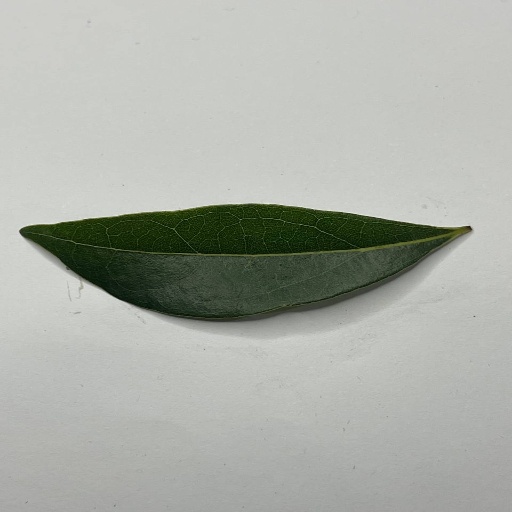
Species: Camphor
Leaf condition: Healthy Leaf